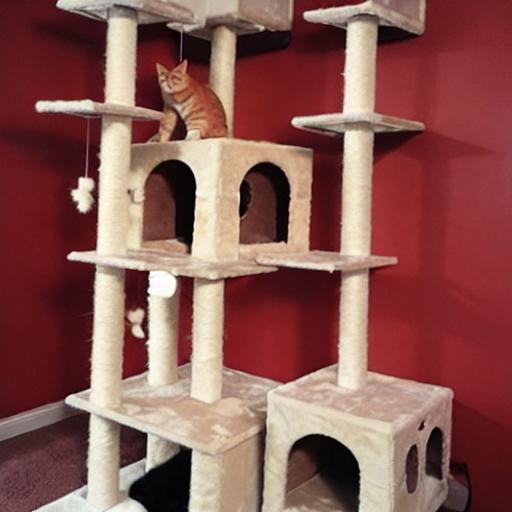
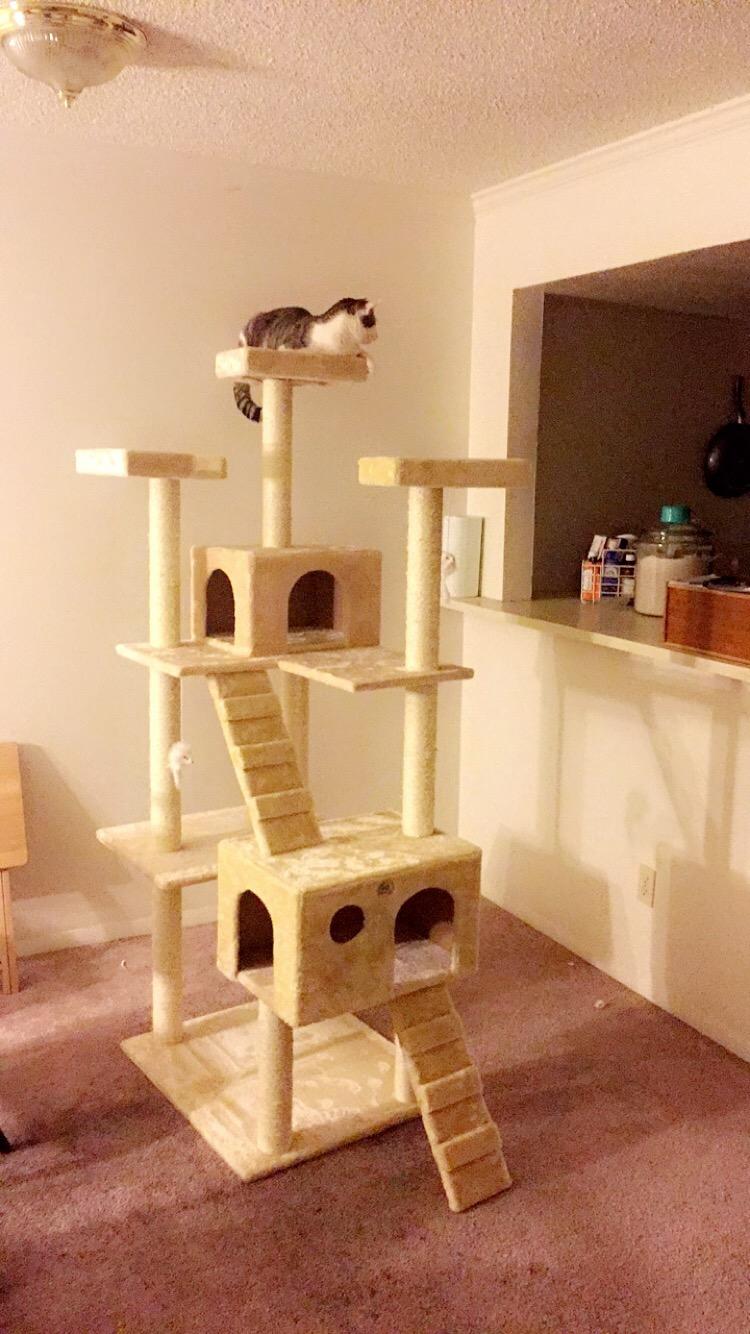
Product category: items_cat tree
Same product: no